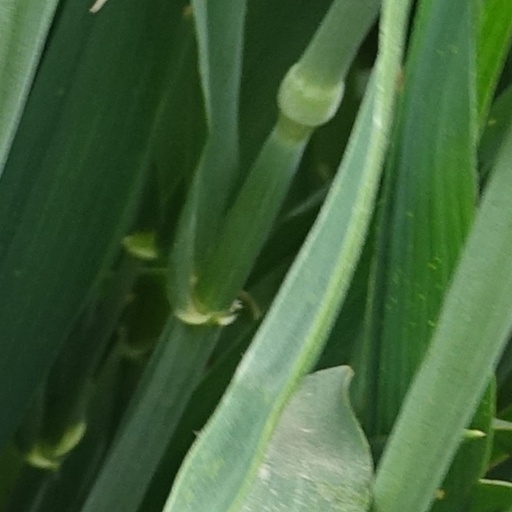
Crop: wheat